The Finding of Moses (studio of Veronese, Turin)

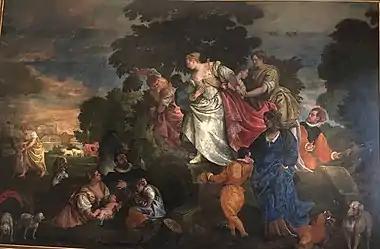
"The Finding of Moses" (c. 1582–1598)

The Finding of Moses is an oil on canvas painting attributed to Paolo Veronese or produced by his studio, from "c." 1582-1598. It is held in the Galleria Sabauda, in Turin.